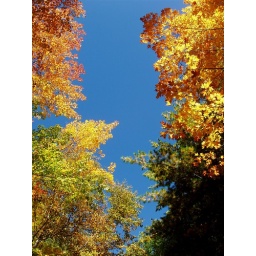
Color and blue sky above trail